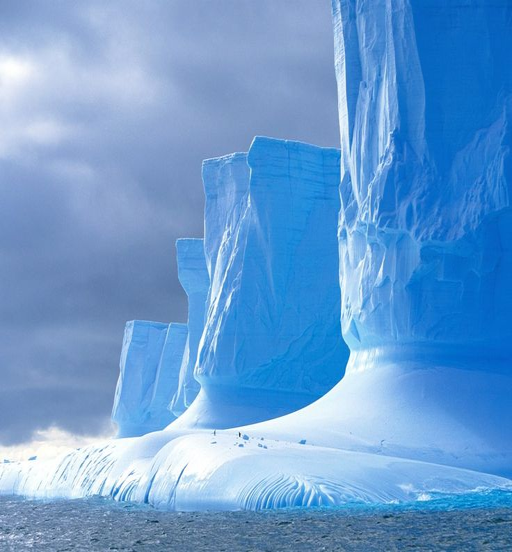
there truly is nowhere else like this pristine world of ice .